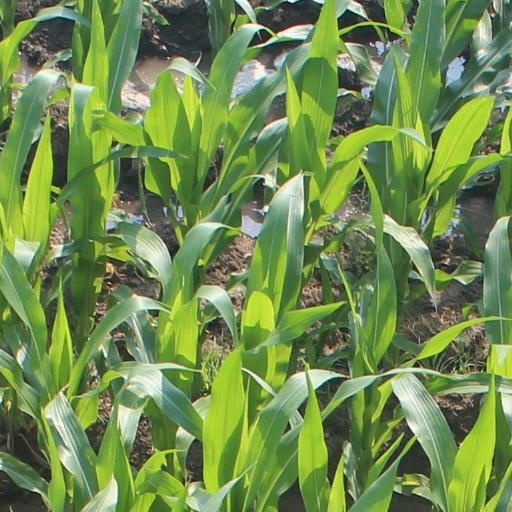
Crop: maize; corn